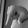
ASL letter: Q